Fevre Dream

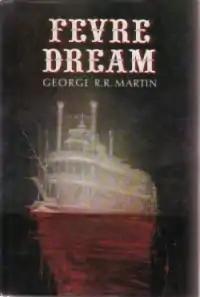
First edition cover

Fevre Dream is a 1982 vampire novel written by American author George R. R. Martin. It is set on the antebellum Mississippi River, beginning in 1857, and has been described by critics and Martin himself as . About writing the novel, Martin said that .